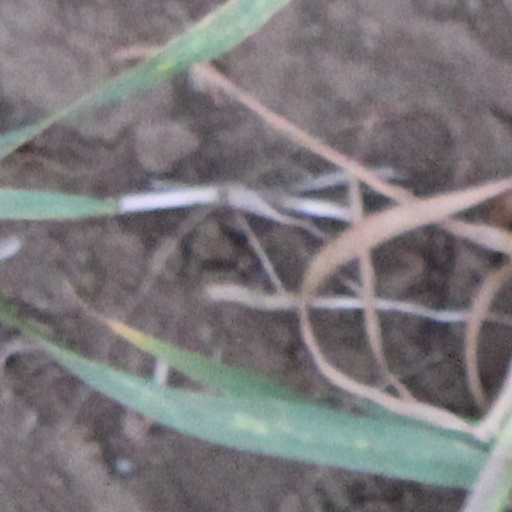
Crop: wheat